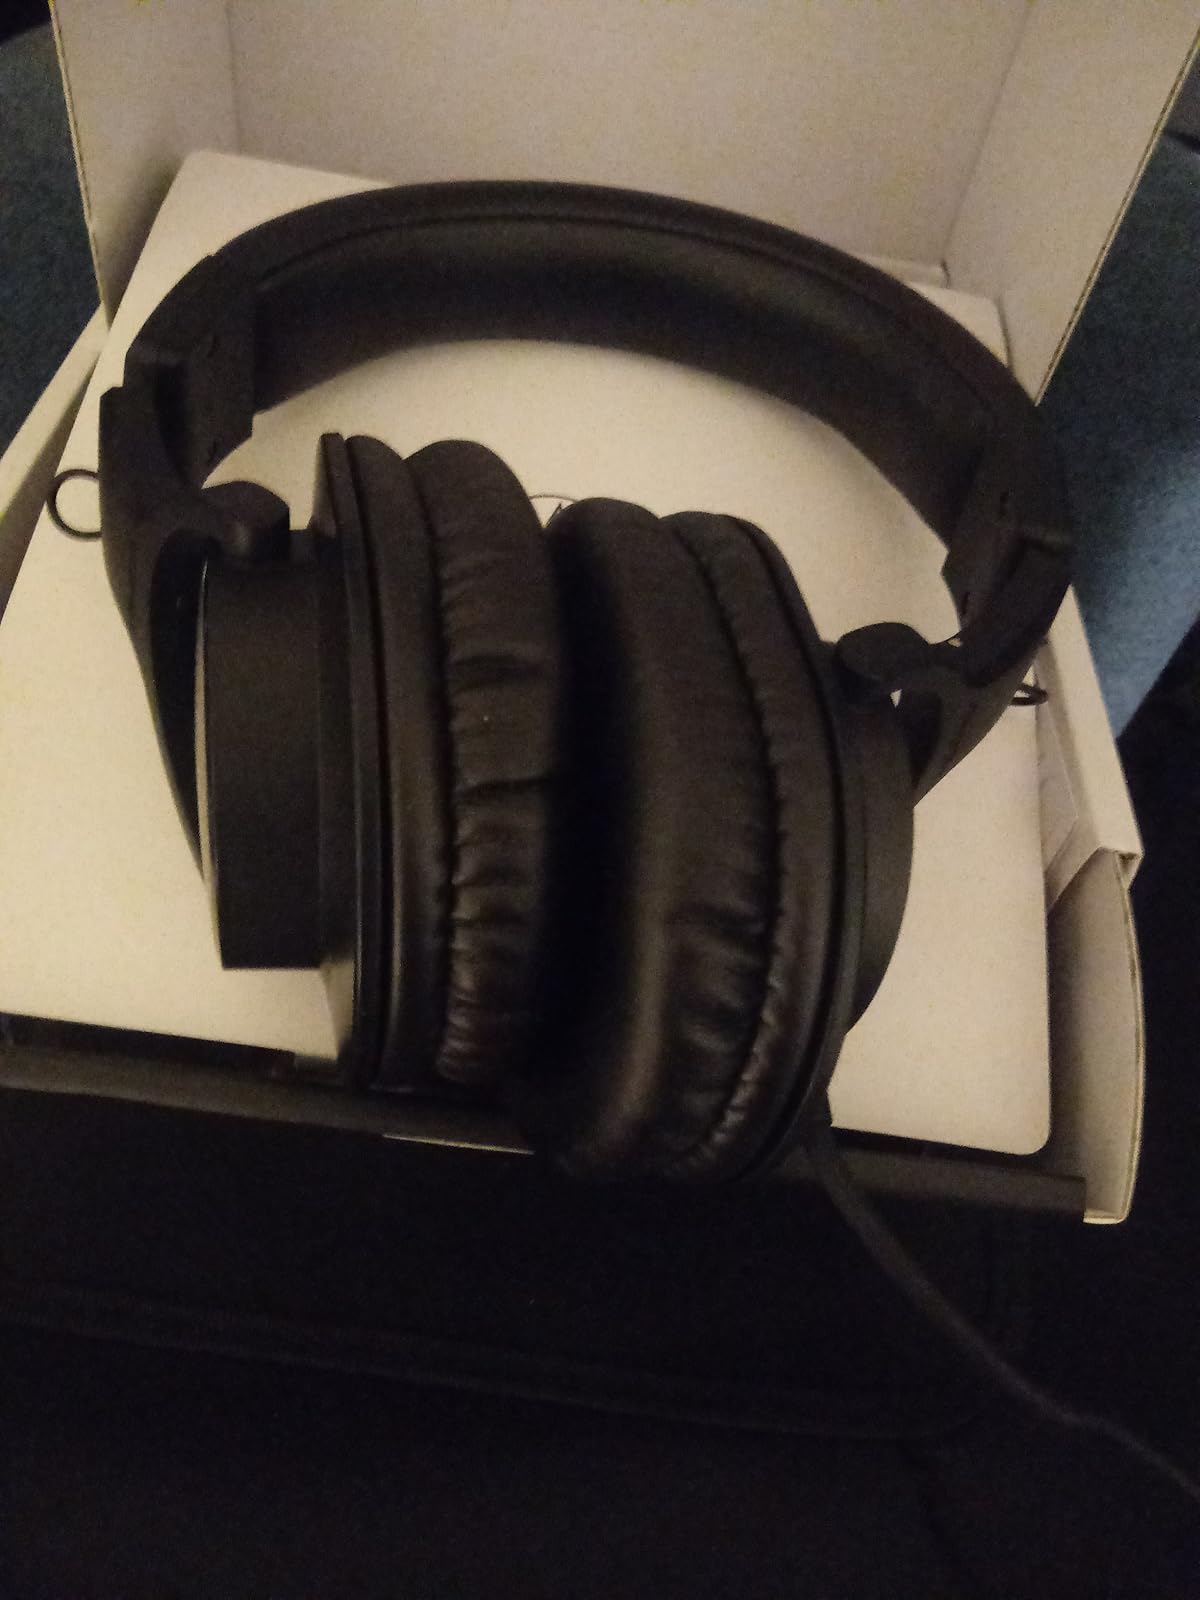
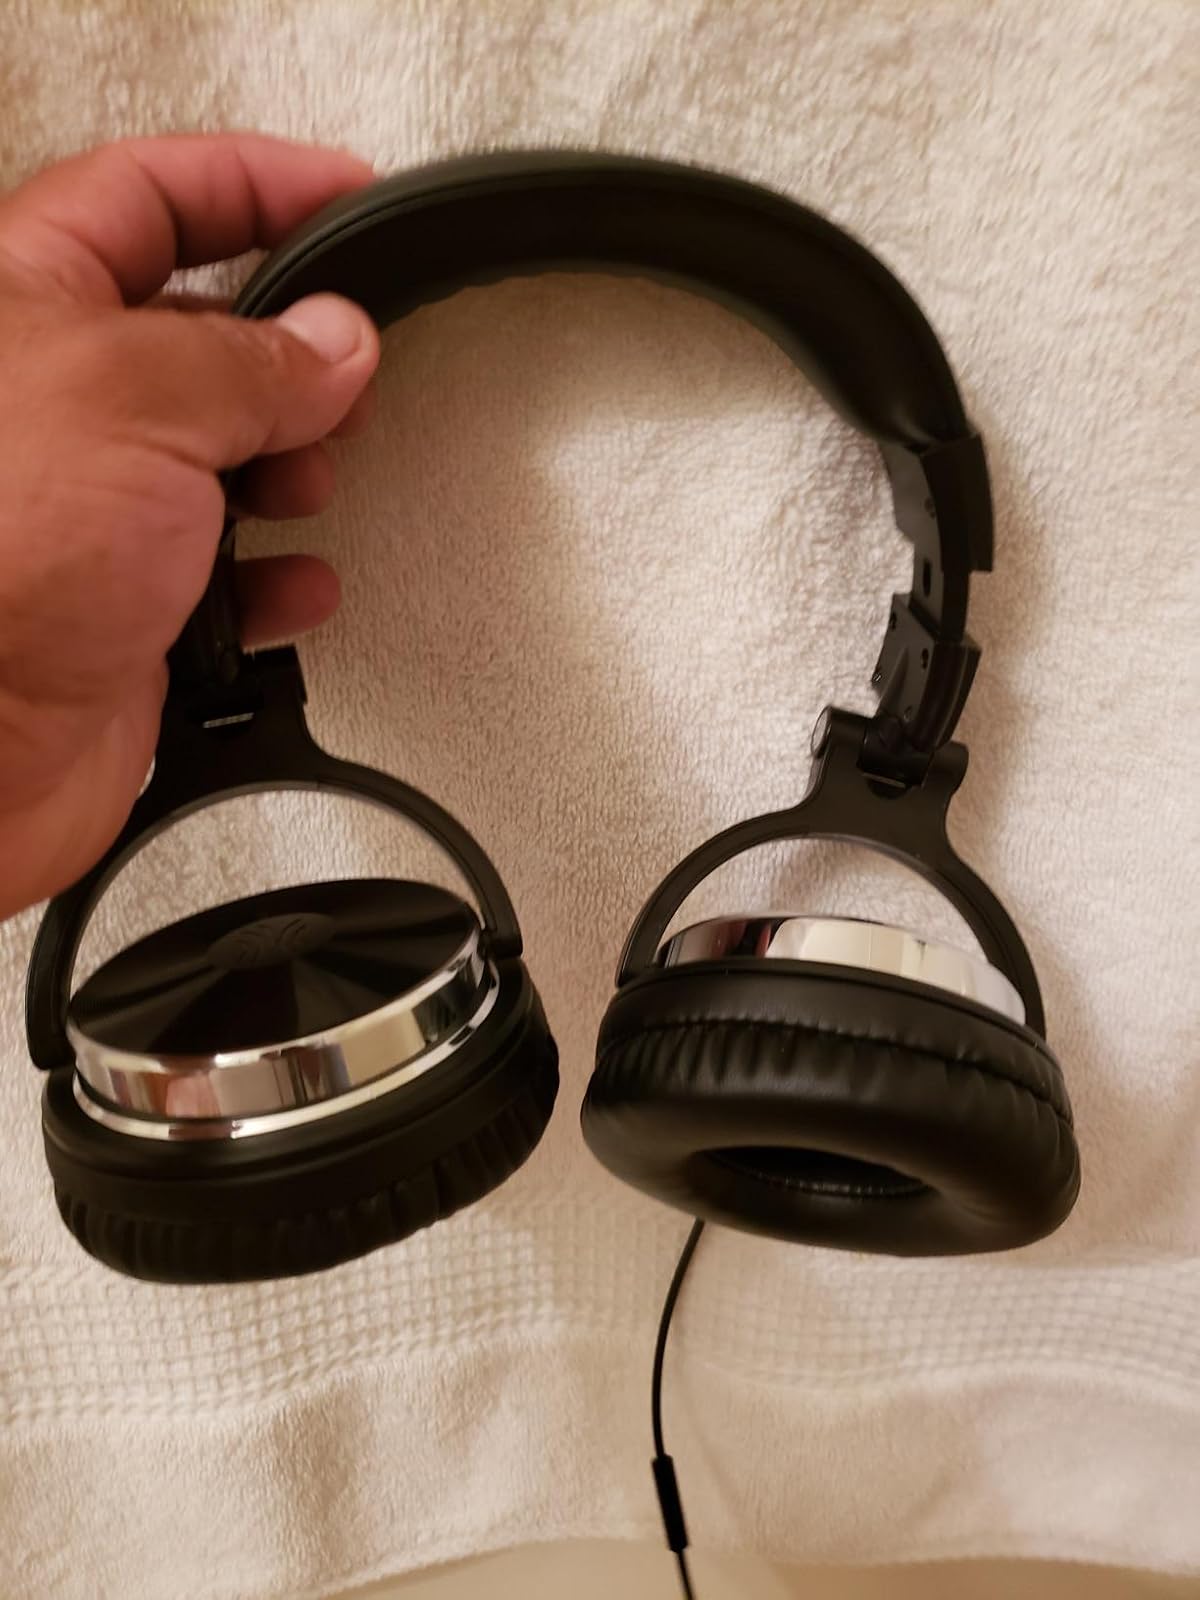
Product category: headphones
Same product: no